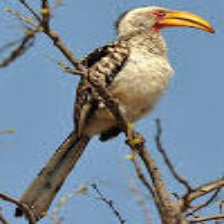
Species: AFRICAN PIED HORNBILL
Scientific name: TOCKUS FASCIATUS
ImageNet parent category: hornbill